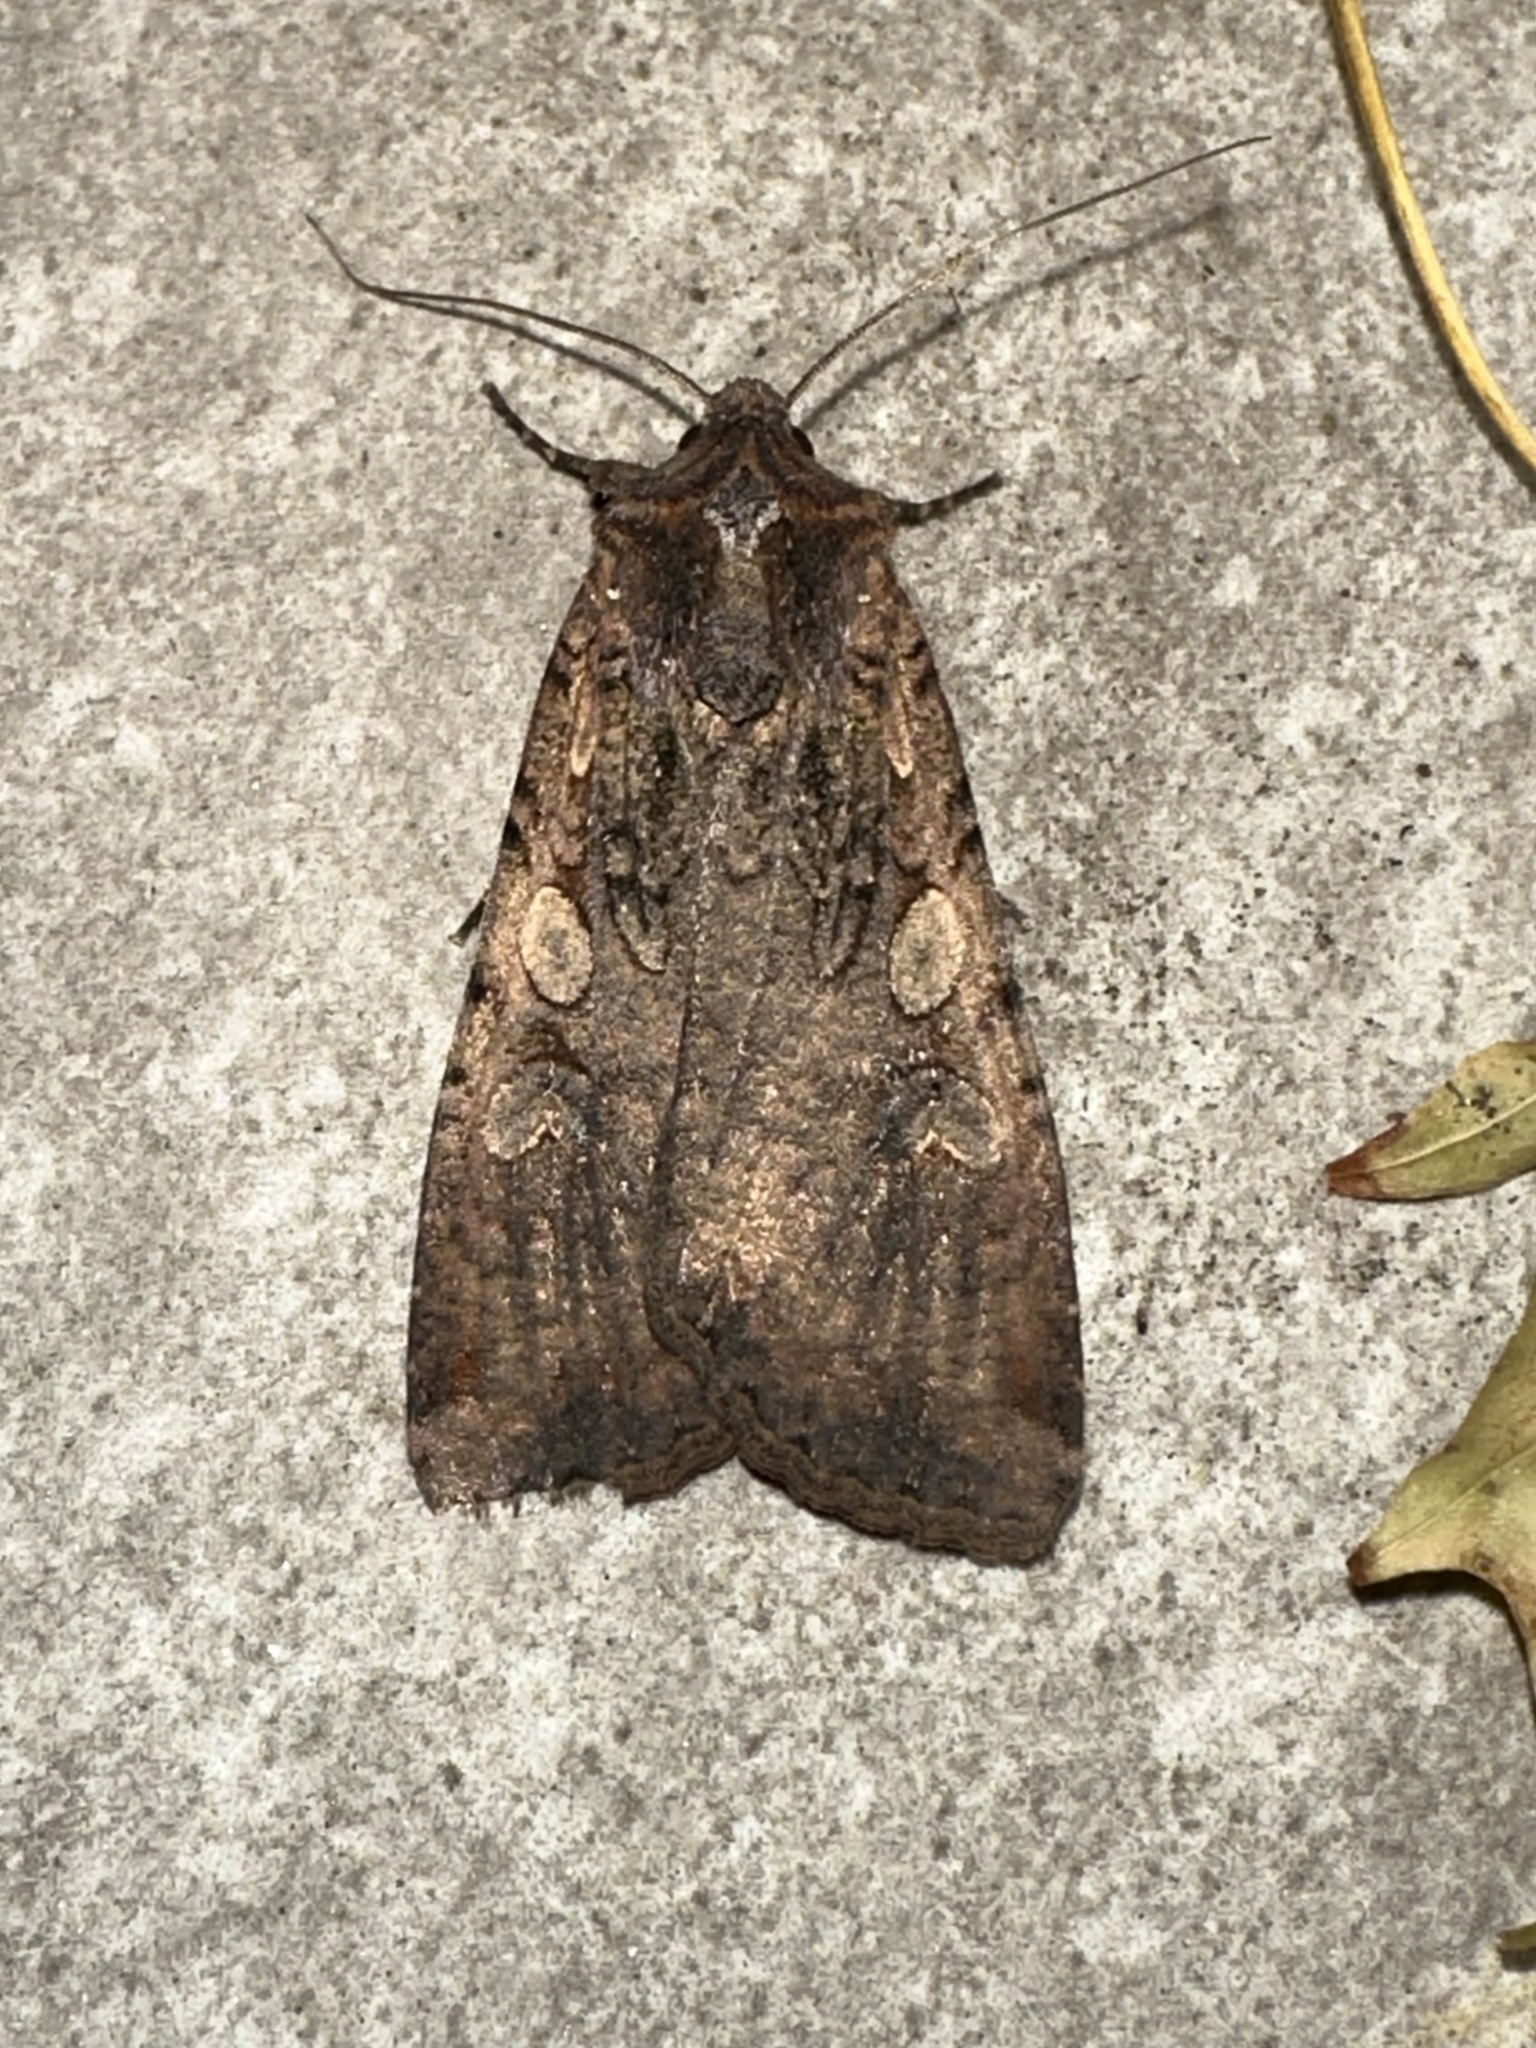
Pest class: cutworms